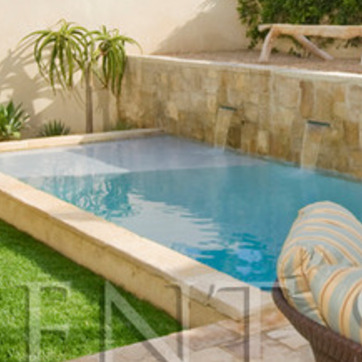
Material: water